Claude Moore Colonial Farm

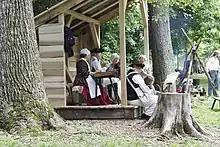
Musical entertainment at the Market Fair

Originally named Turkey Run Farm when it opened in July 1973 as a National Park Service operation, the Claude Moore Colonial Farm was renamed in 1981 for local land developer Dr. Claude Moore, whose large bequest at the time of his death allowed it to establish itself as the only autonomous site in the National Park system. It took no NPS funding, and operated off of the dividends of its endowment, volunteer-run fundraising efforts, and donations from the public.